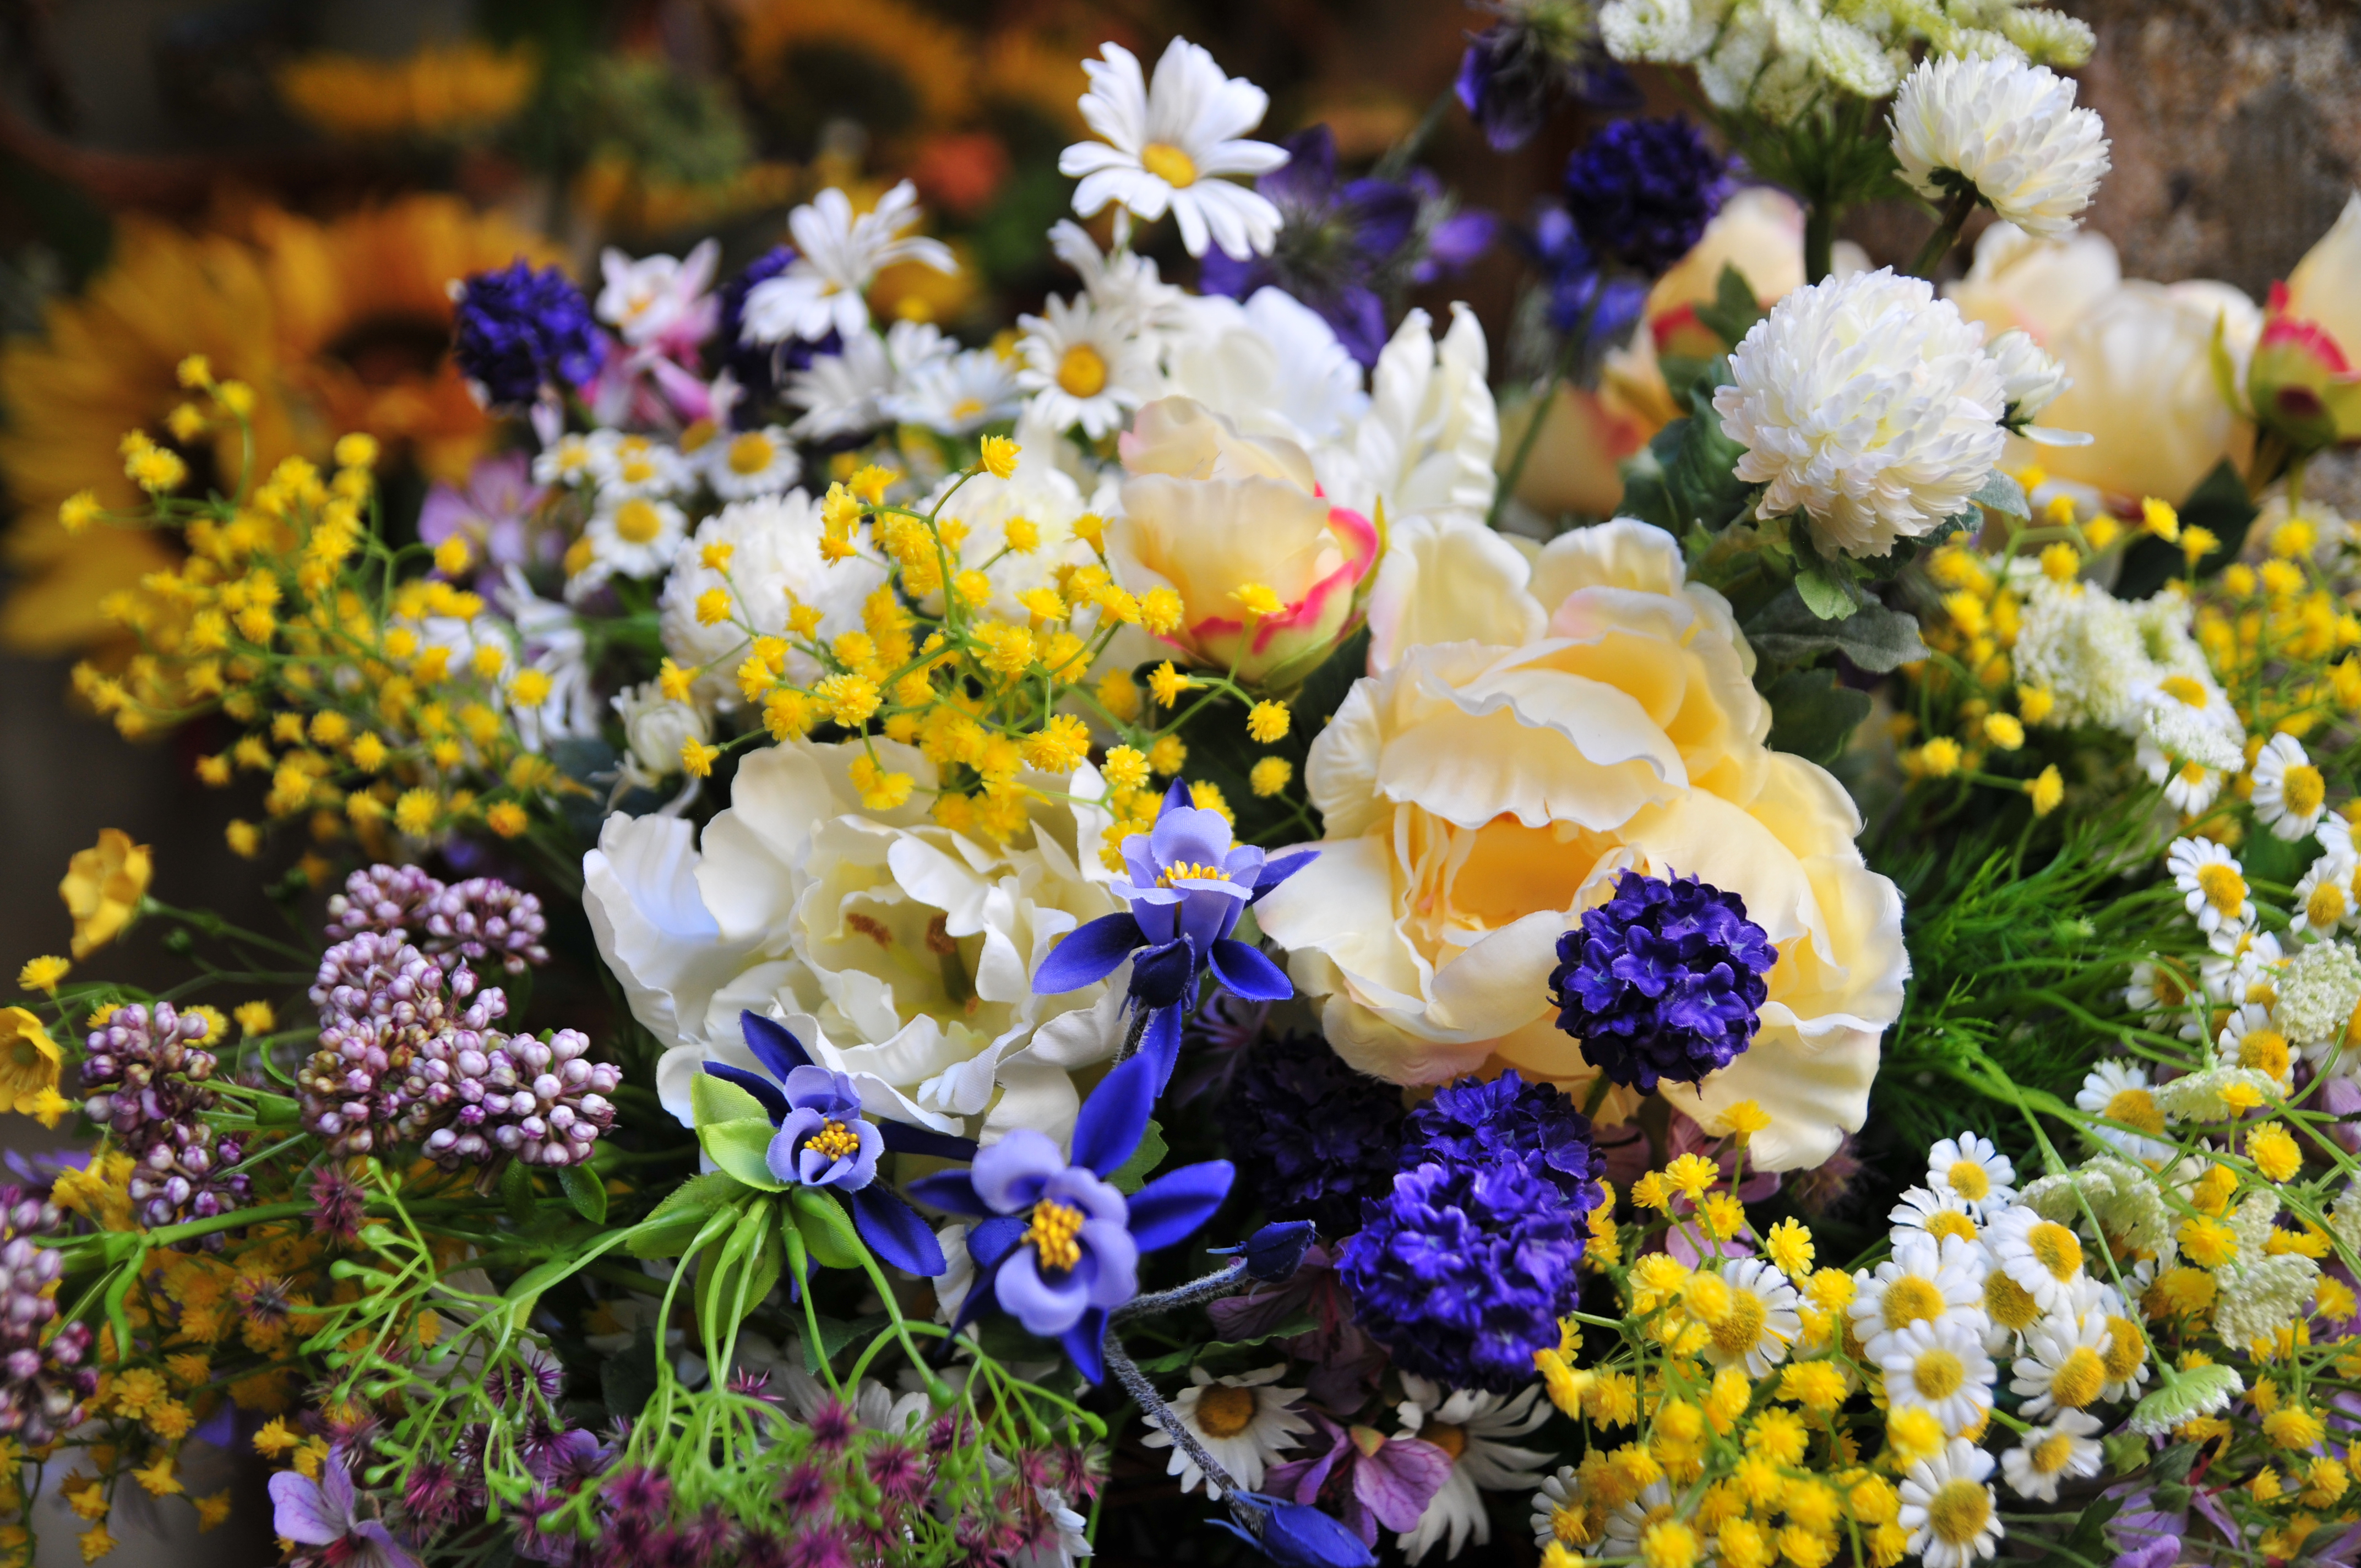
blossom, plant, flower, spring, nikon, flora, wildflower, shrub, floristry, salzburg, d300, salisburgo, flowering plant, flower bouquet, floral design, annual plant, land plant, flower arranging